Crocodilia in India

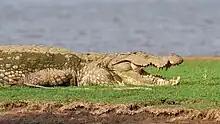
Mugger Crocodile Basking in Kabini, India

The mugger crocodile is India's most common species. They are not as long as saltwater crocodiles. Their average size is about for Females and for males. An Indian biologist (of American origin) named Romulus Whitaker established the Madras Crocodile Bank for conservation and breeding of crocodiles. Now, there are thousands of crocodiles in the Madras bank. Although, in rest of India, one can still see crocodiles in wild - in rivers and national parks.